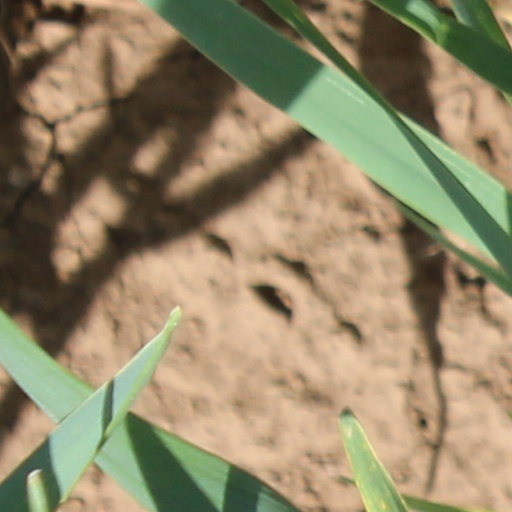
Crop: wheat